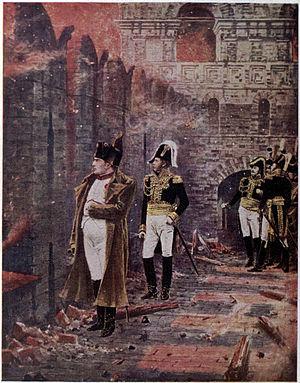
L'incendie de Moscou est un événement de la campagne de Russie. Il éclate le 14 Septembre 1812 lors de la prise de Moscou, lorsque les troupes russes et la plupart des habitants restants abandonnent la ville de Moscou juste devant l'avance de l' empereur français Napoléon dans la ville après la bataille de Borodino. L'incendie a pratiquement détruit la ville, qui avait été en grande partie abandonnée par ses habitants le mois précédent.